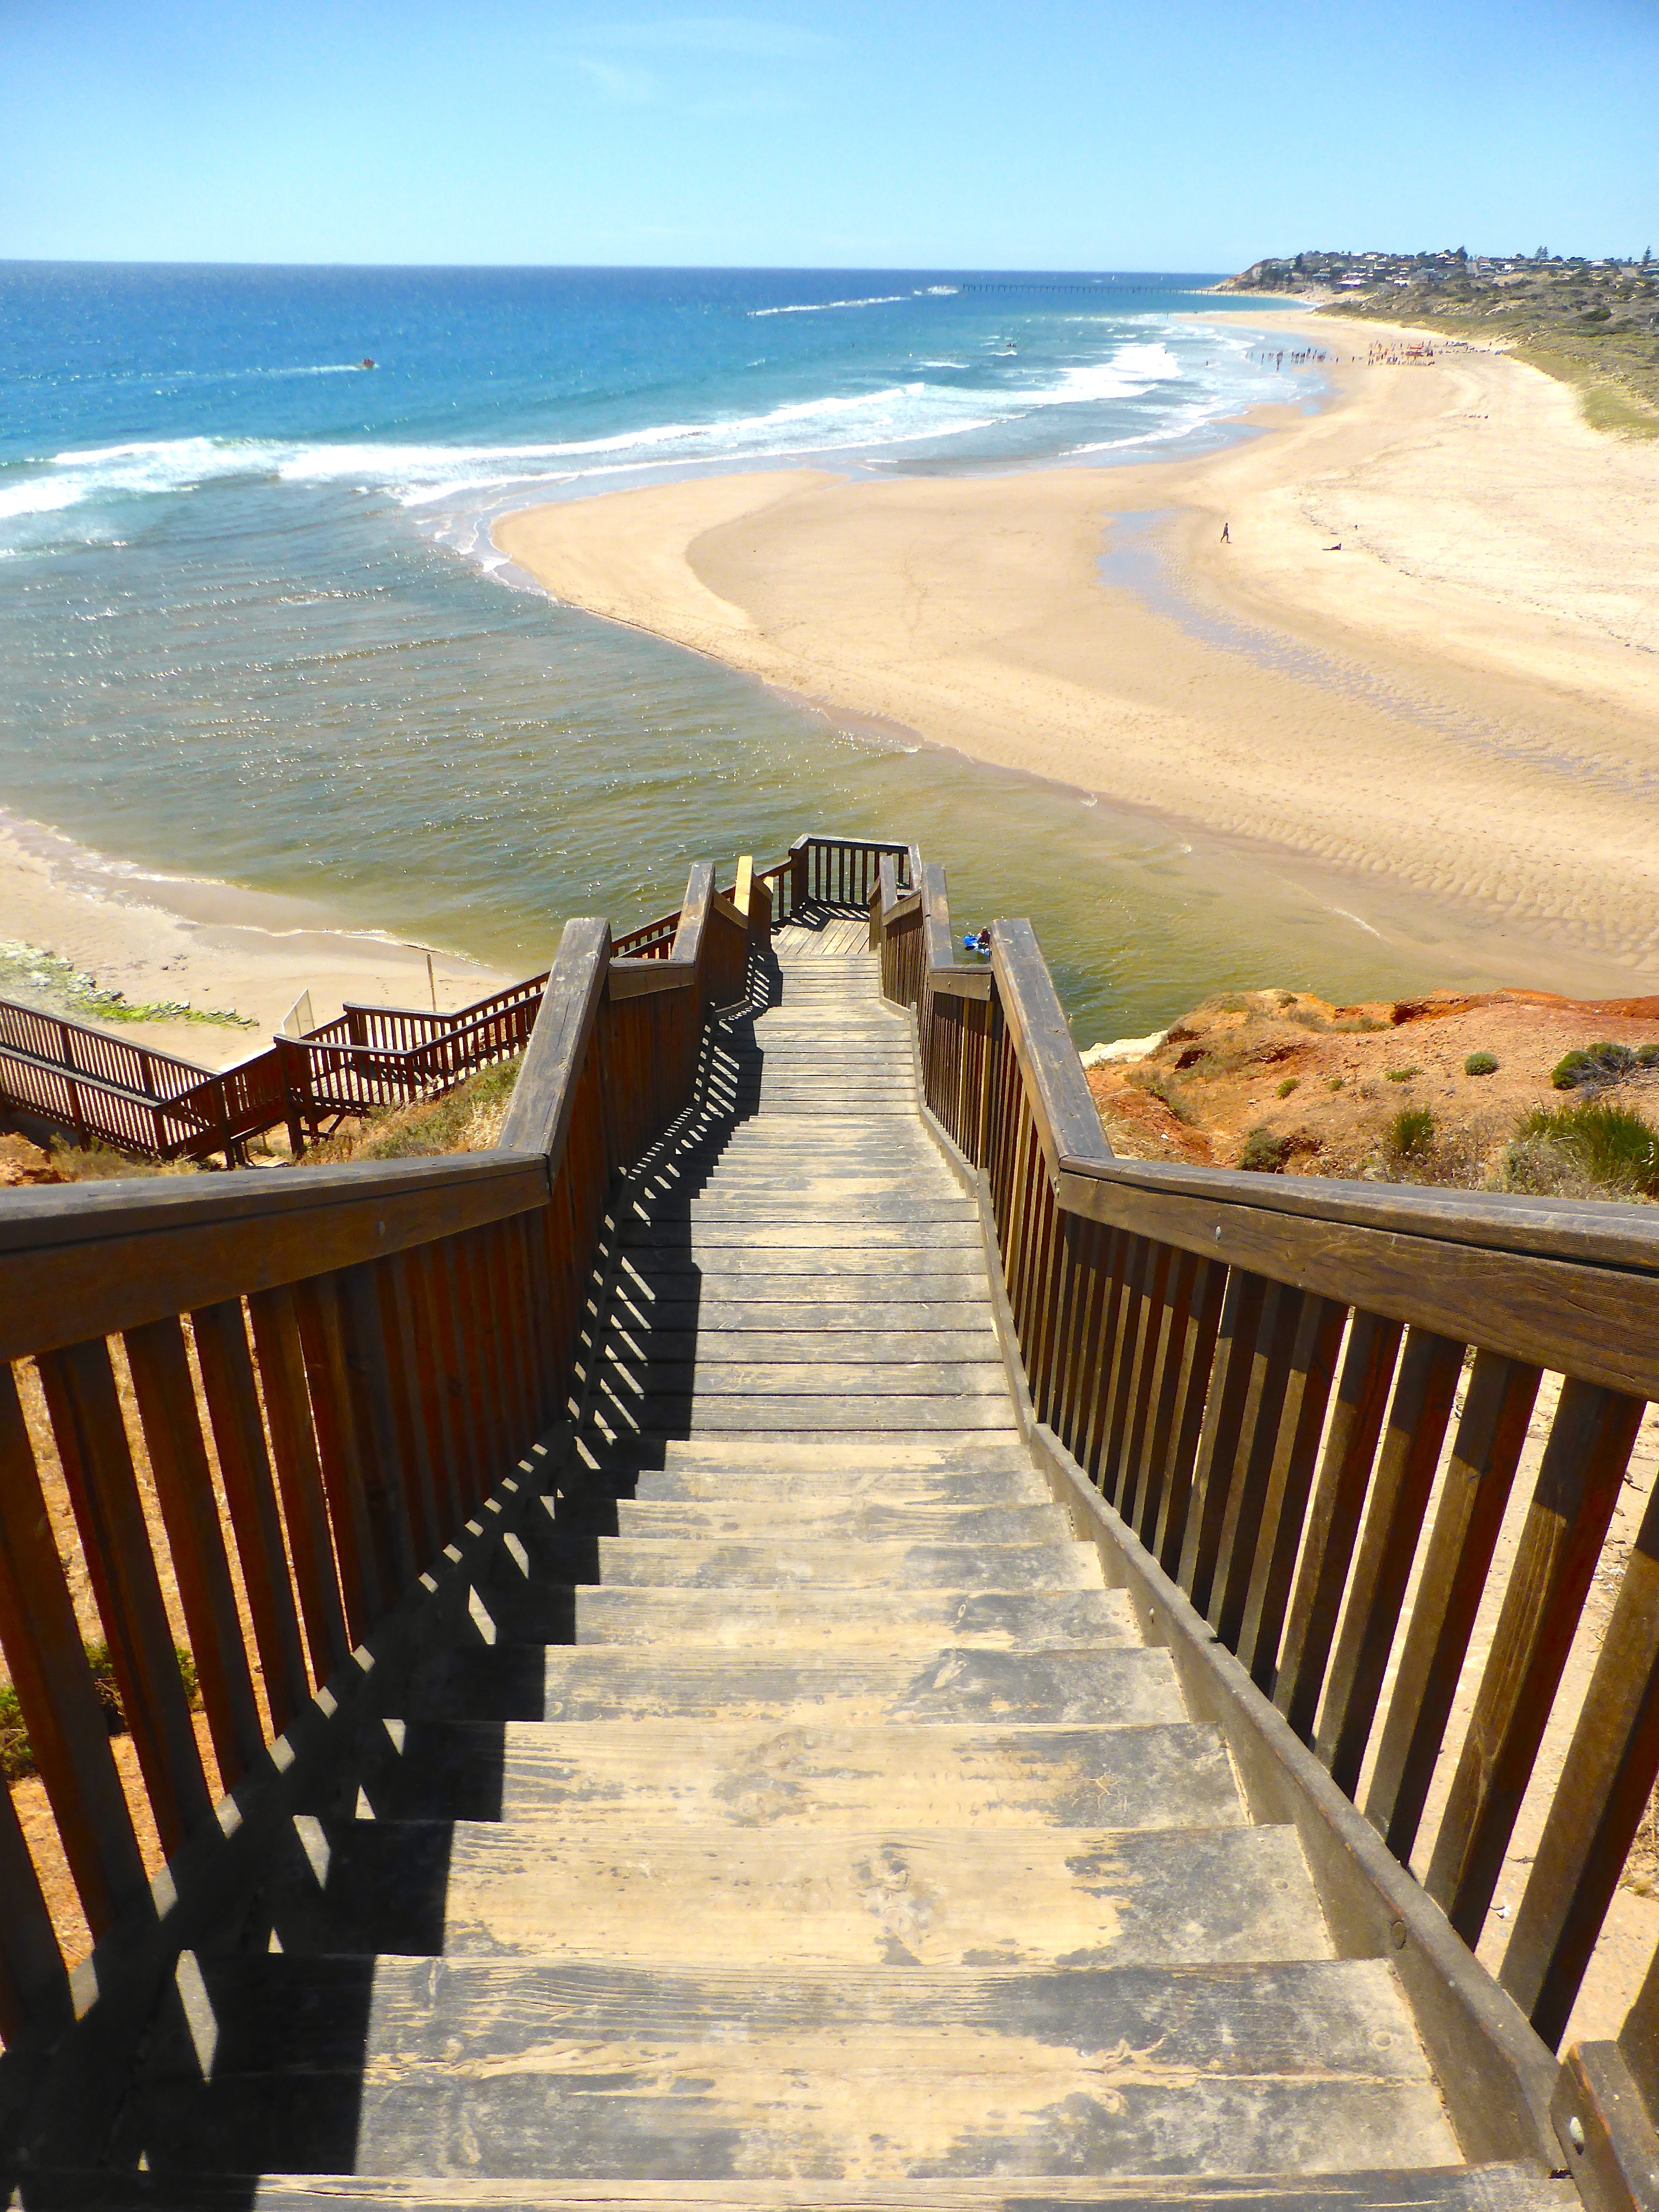
beach, landscape, sea, coast, outdoor, sand, ocean, structure, boardwalk, shore, pier, staircase, steps, walkway, vacation, construction, bay, stairway, climb, body of water, stairs, down, timber, access